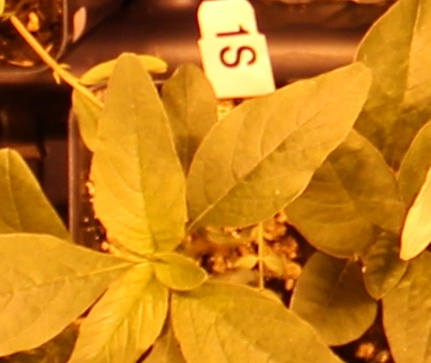
Label: Waterhemp